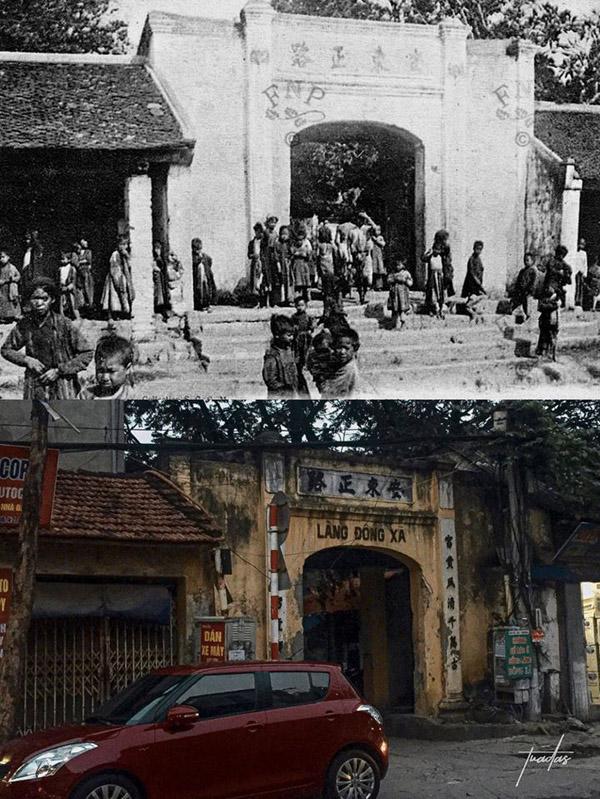
có nhiều người xuất hiện ở trước cổng ngôi làng ở hình bên trên